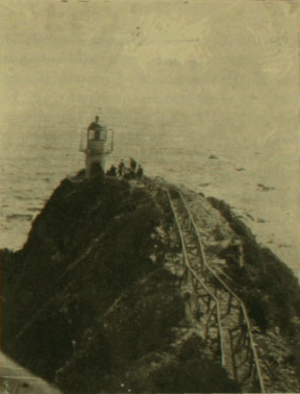
Le phare du cap Raper, est un phare situé sur le cap du même nom, dans le golfe des Peines, dans la Région d'Aysén del General Carlos Ibáñez del Campo au Chili.
Cette liste recense les phares du Chili, dont les côtes sont particulièrement longues et dangereuses. En effet, le Chili compte au moins 5 000 îles rocheuses. La signalisation maritime est effectuée par le Servicio de Señalización Marítima au sein du Service hydrographique et océanographique de la marine chilienne dépendant de la Marine chilienne.